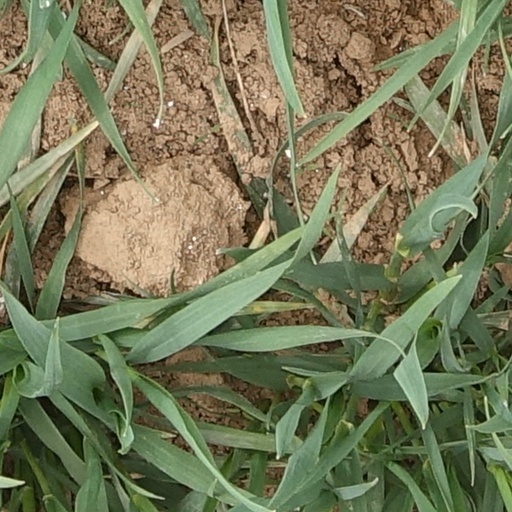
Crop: wheat